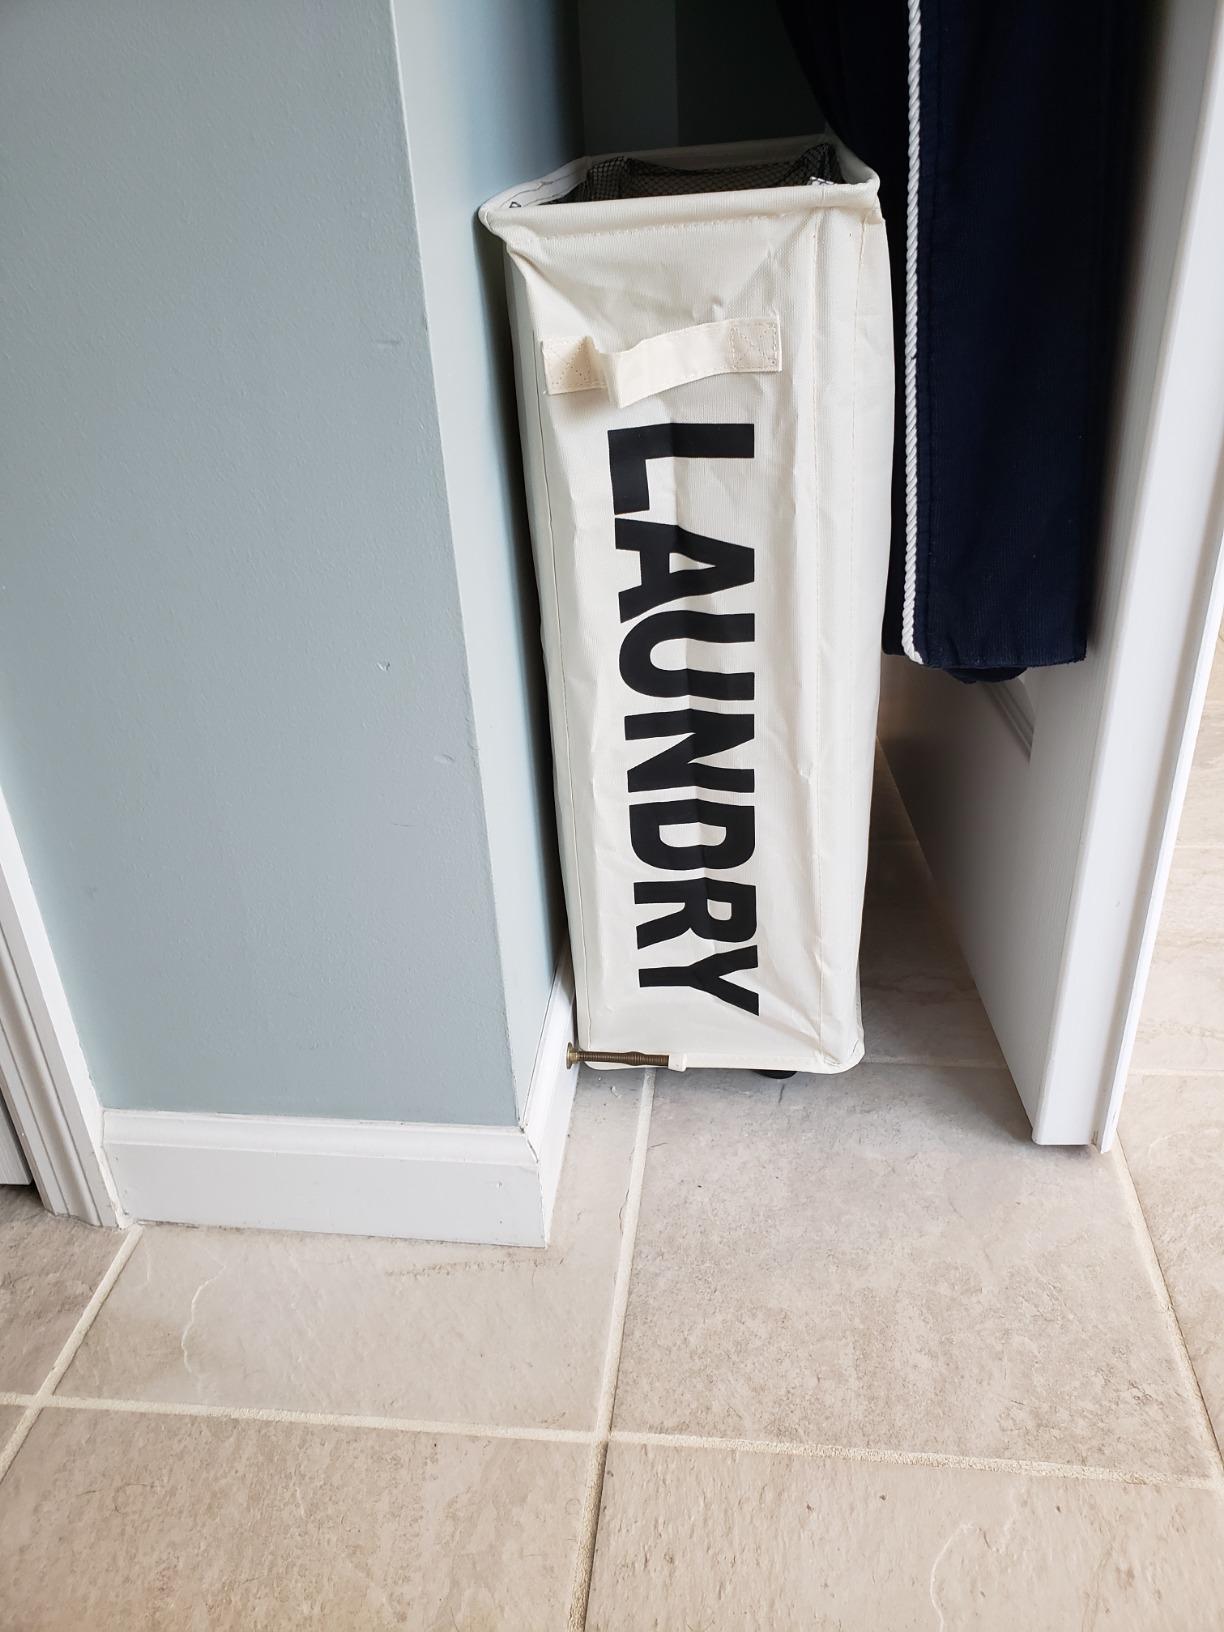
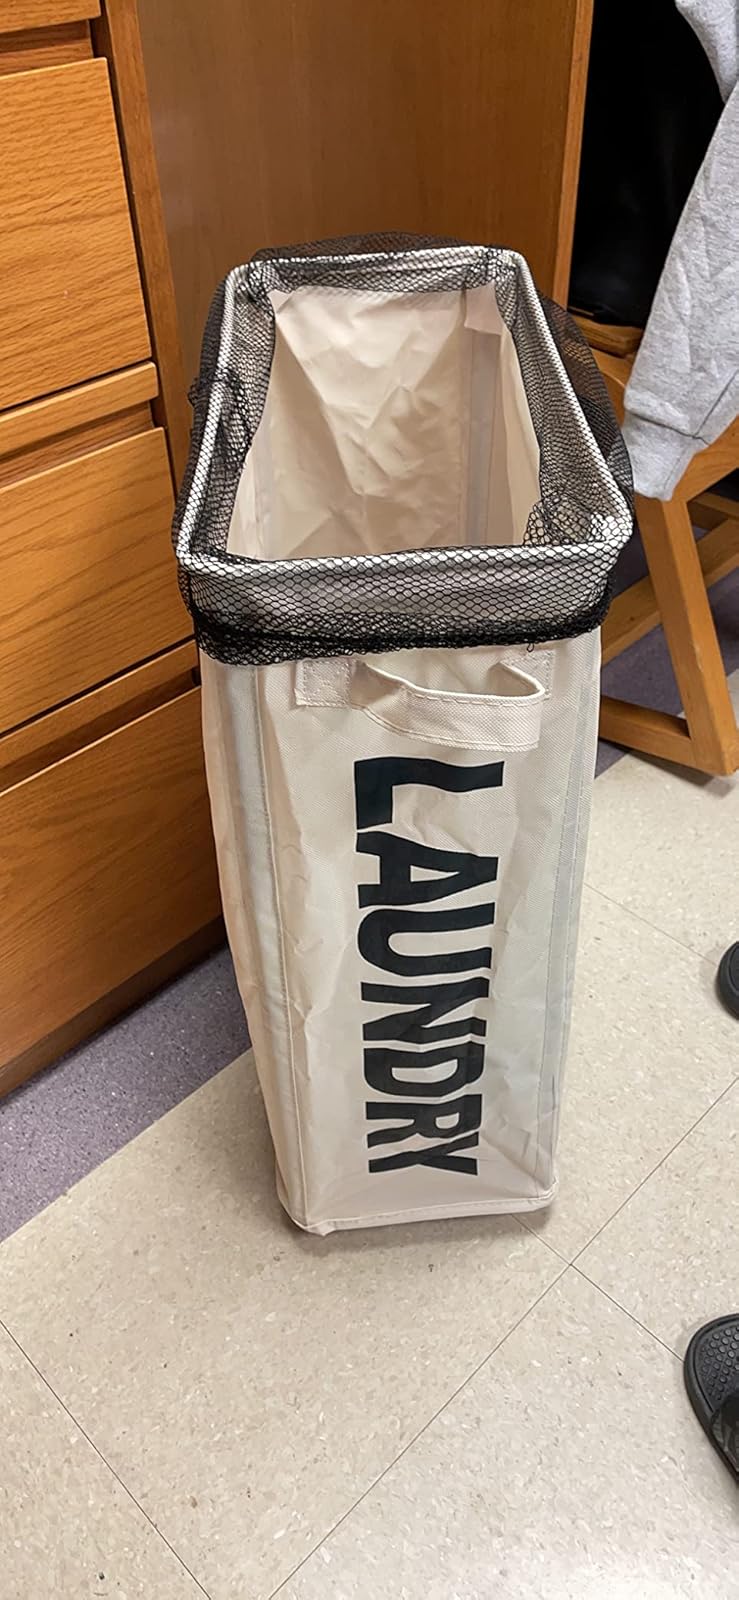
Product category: items_hamper
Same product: yes